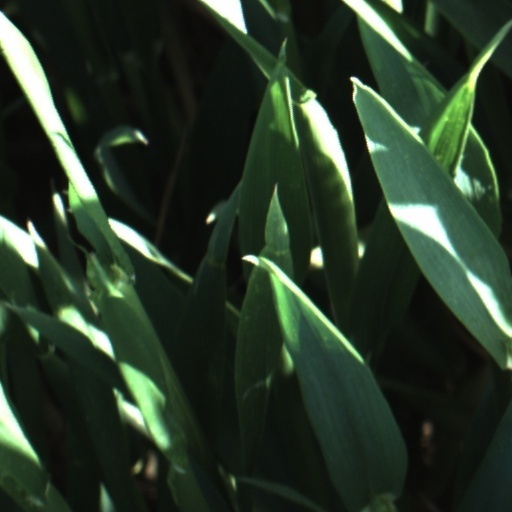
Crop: wheat